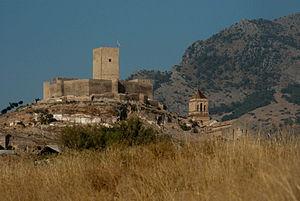
Le château d'Alcaudete est un château espagnol situé dans la province de Jaén dans la communauté autonome d'Andalousie.